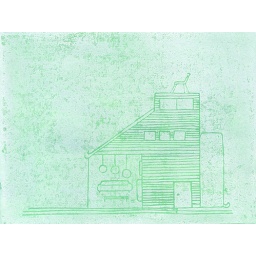
house stamp in green